One the Woman

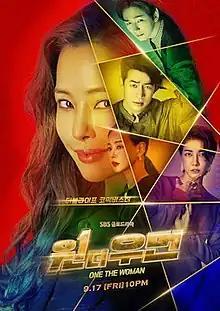
Promotional Poster

One the Woman is a 2021 South Korean television series directed by Choi Hyeong-hun and written by Kim Yoon. It stars Lee Hanee in a dual role, Lee Sang-yoon, Jin Seo-yeon, and Lee Won-geun. The drama premiered on SBS TV on September 17, 2021, and aired every Friday and Saturday, at 22:00 (KST).